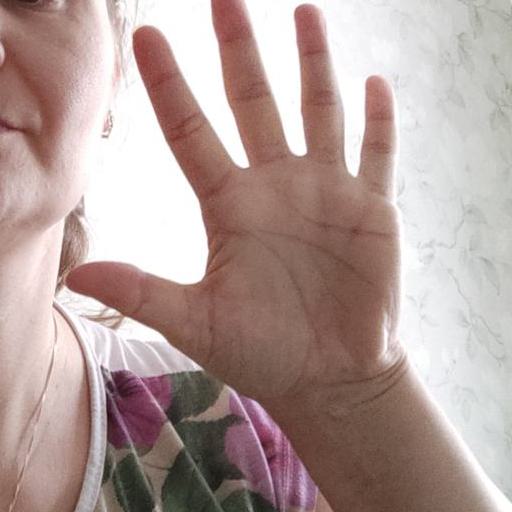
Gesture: palm